Onocentaur

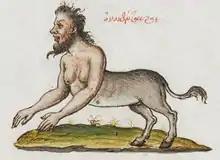
Onocentaur, Manuel Philes, De animalium proprietate

The onocentaur (from ) is a legendary creature from Ancient folklore and Medieval bestiaries.